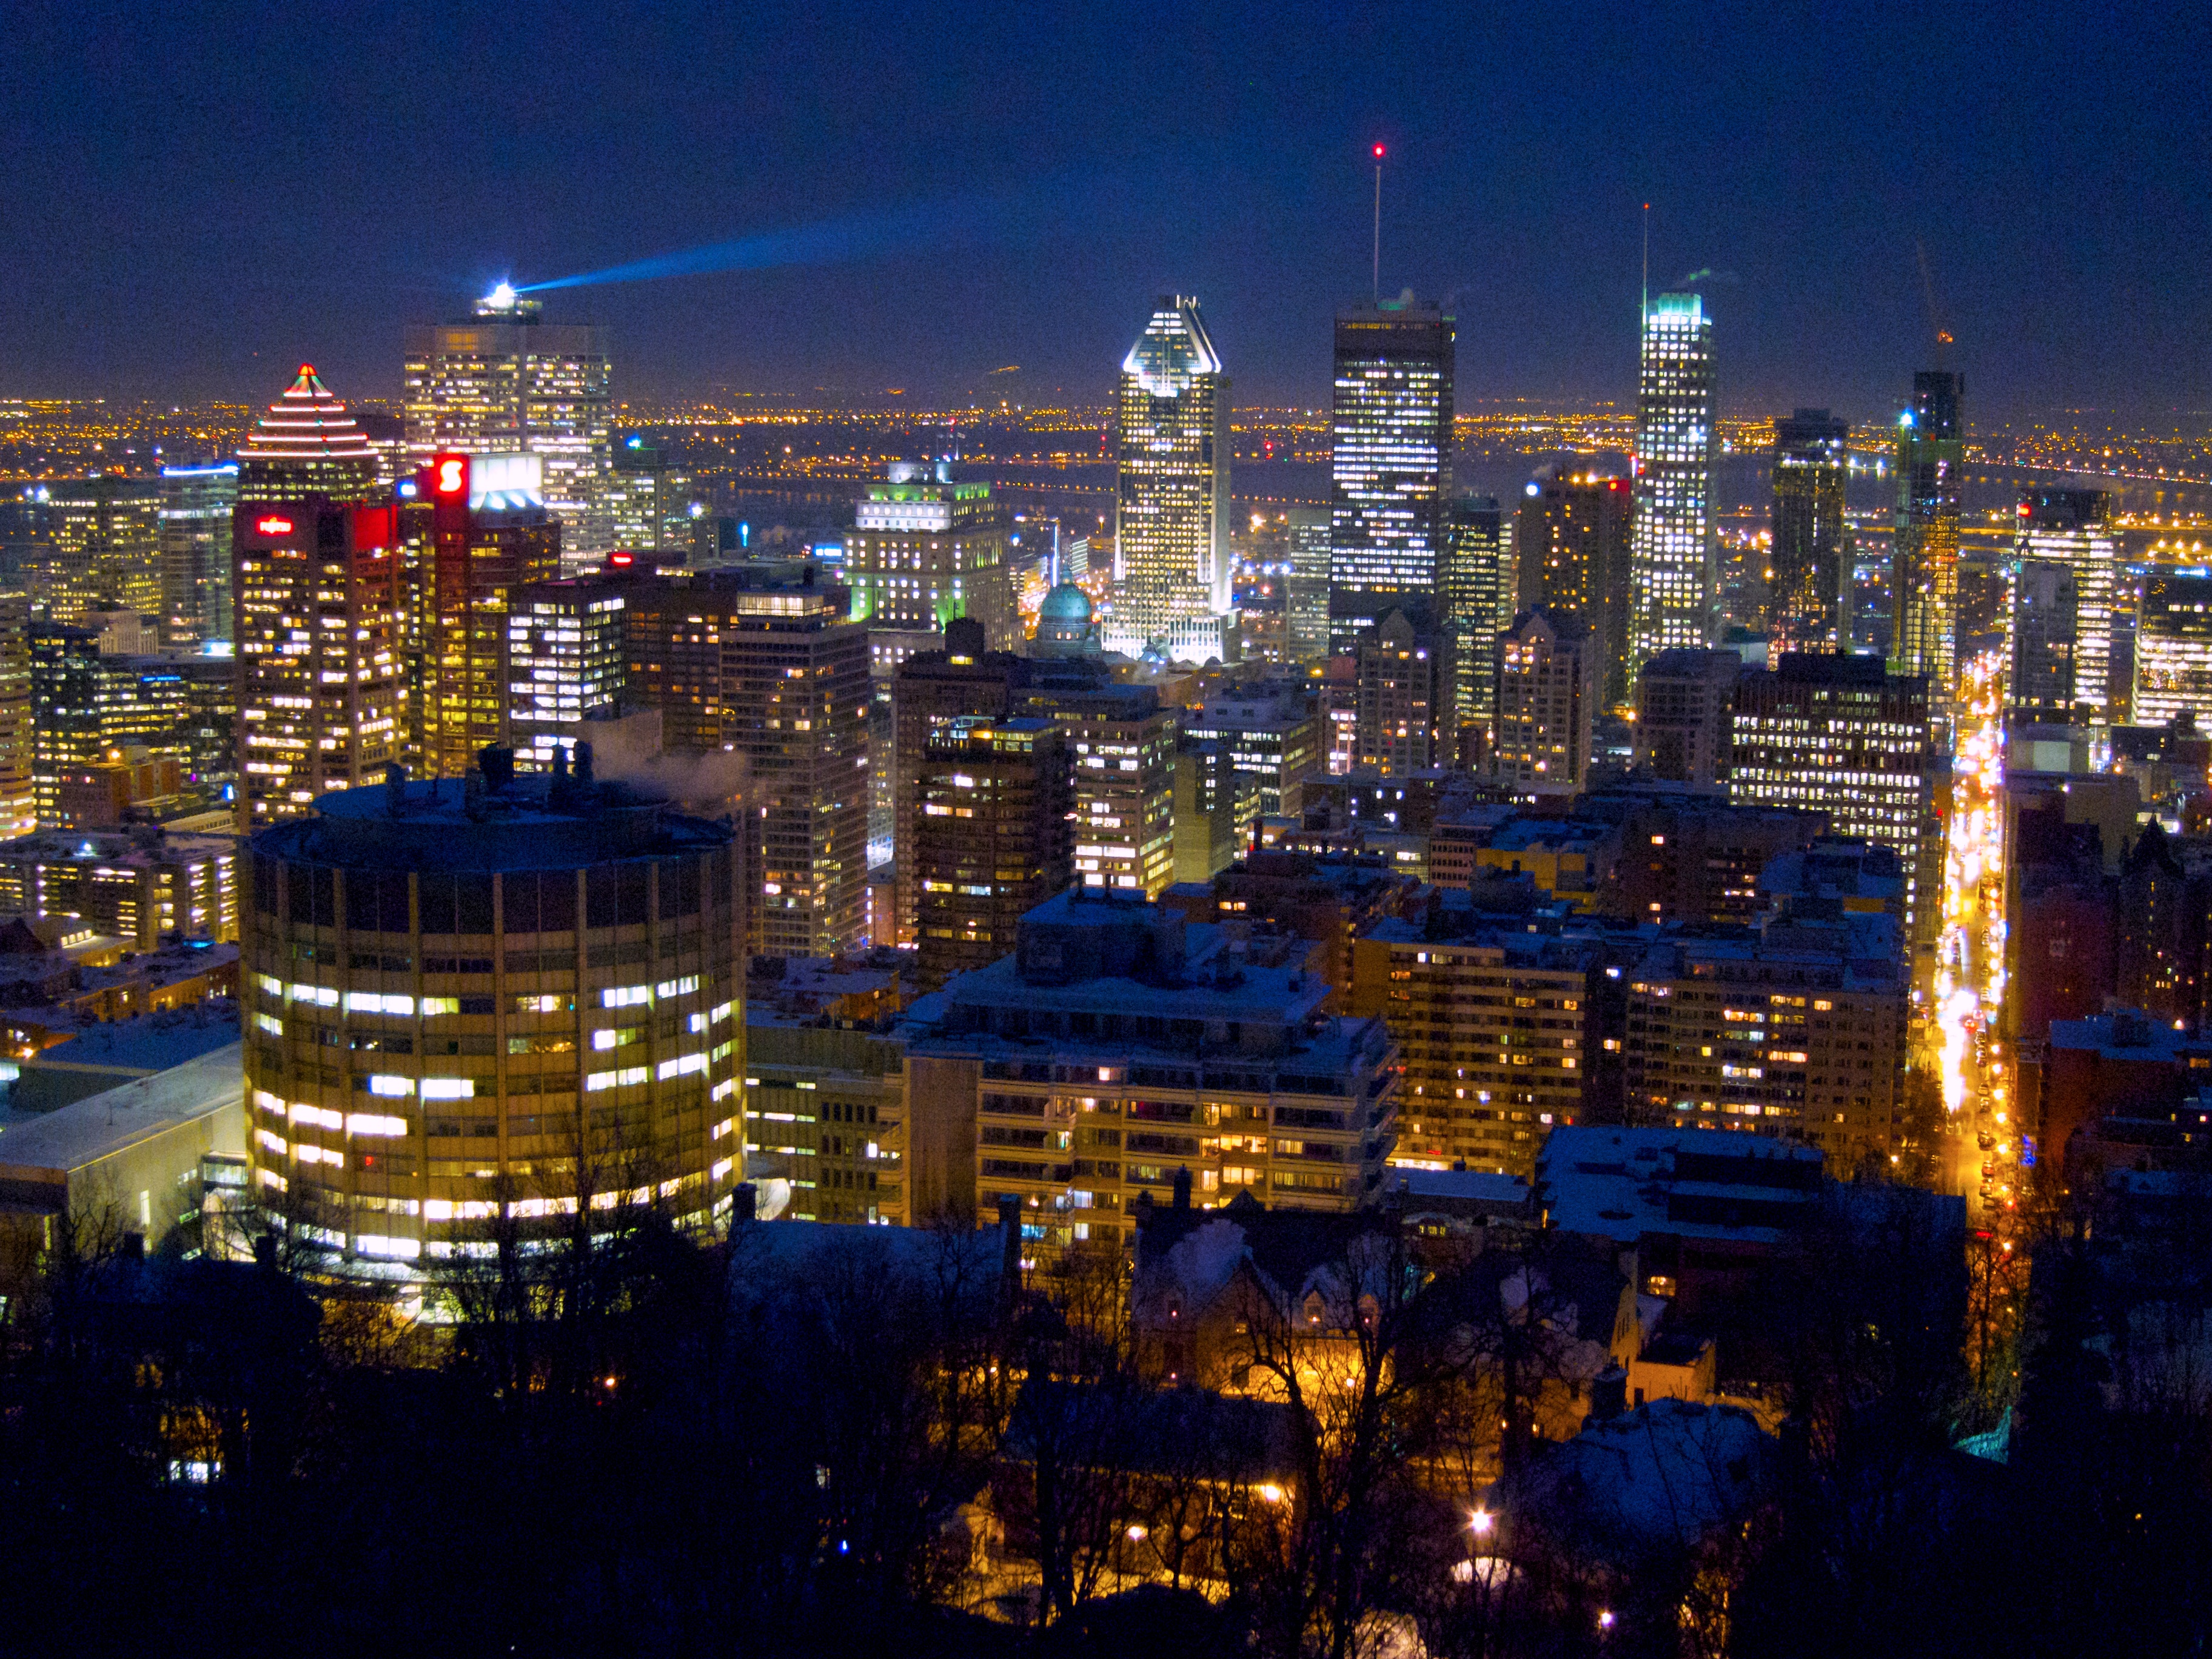
horizon, skyline, night, city, skyscraper, cityscape, panorama, downtown, dusk, evening, landmark, metropolis, urban area, human settlement, metropolitan area